Describe the emotion expressed in this image:  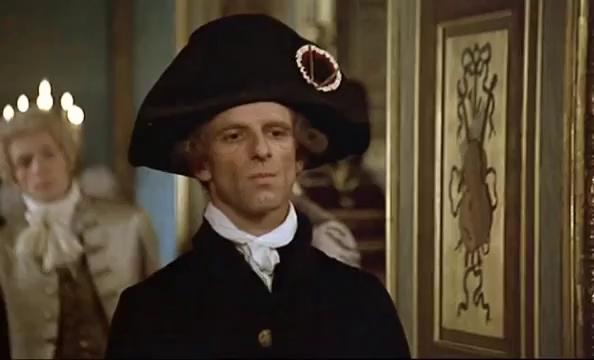
This person displays Fear, valence and arousal with low intensity.